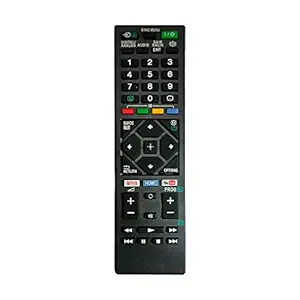
7SEVEN® Suitable Sony Tv Remote Original Bravia for Smart Android Television Compatible for Any Model of LCD LED OLED UHD 4K Universal Sony Remote Control
Category: Electronics
Price: 349 (list price: 699)
Rating: 3.9 (214 ratings)
About this product: [Universal Remote Control] This Remote Compatible and 100% replacement of all model's of Sony Television|[Compatible] All Type of Sony LED / LCD / OLED / QLED TV|All Products are Checked by Testing Machine before Packing|Work as a great substitute for your Original Sony Remote. The remote doesn't require any setup, Just install pair of new batteries and the remote is ready to use.|Long Distance range can be operated from any corner of the room. The remote provides Maximum efficiency and lasts long and give long battery life. Durable Quality, Rigid Body, Efficient Performance increases Device life.